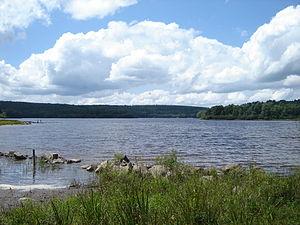
Le lac de Saint Agnan vu du sentier protégé dans le parc du Morvan, près du village de vacances du Bois du Loup.
Les grands lacs du Morvan sont 6 lacs artificiels créés au XIXᵉ et XXᵉ siècles pour satisfaire notamment des besoins en approvisionnement en eau des communes locales et en stockage de bûches à l'époque du flottage du bois.
Le lac de Saint-Agnan est un lac artificiel situé sur le Cousin. Il se trouve dans le département de la Nièvre, dans le parc naturel régional du Morvan, au centre du bourg de Saint-Agnan.